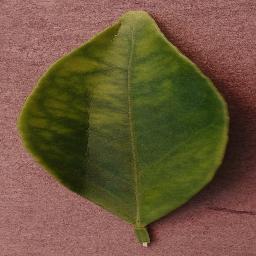
Label: Orange___Haunglongbing_(Citrus_greening)